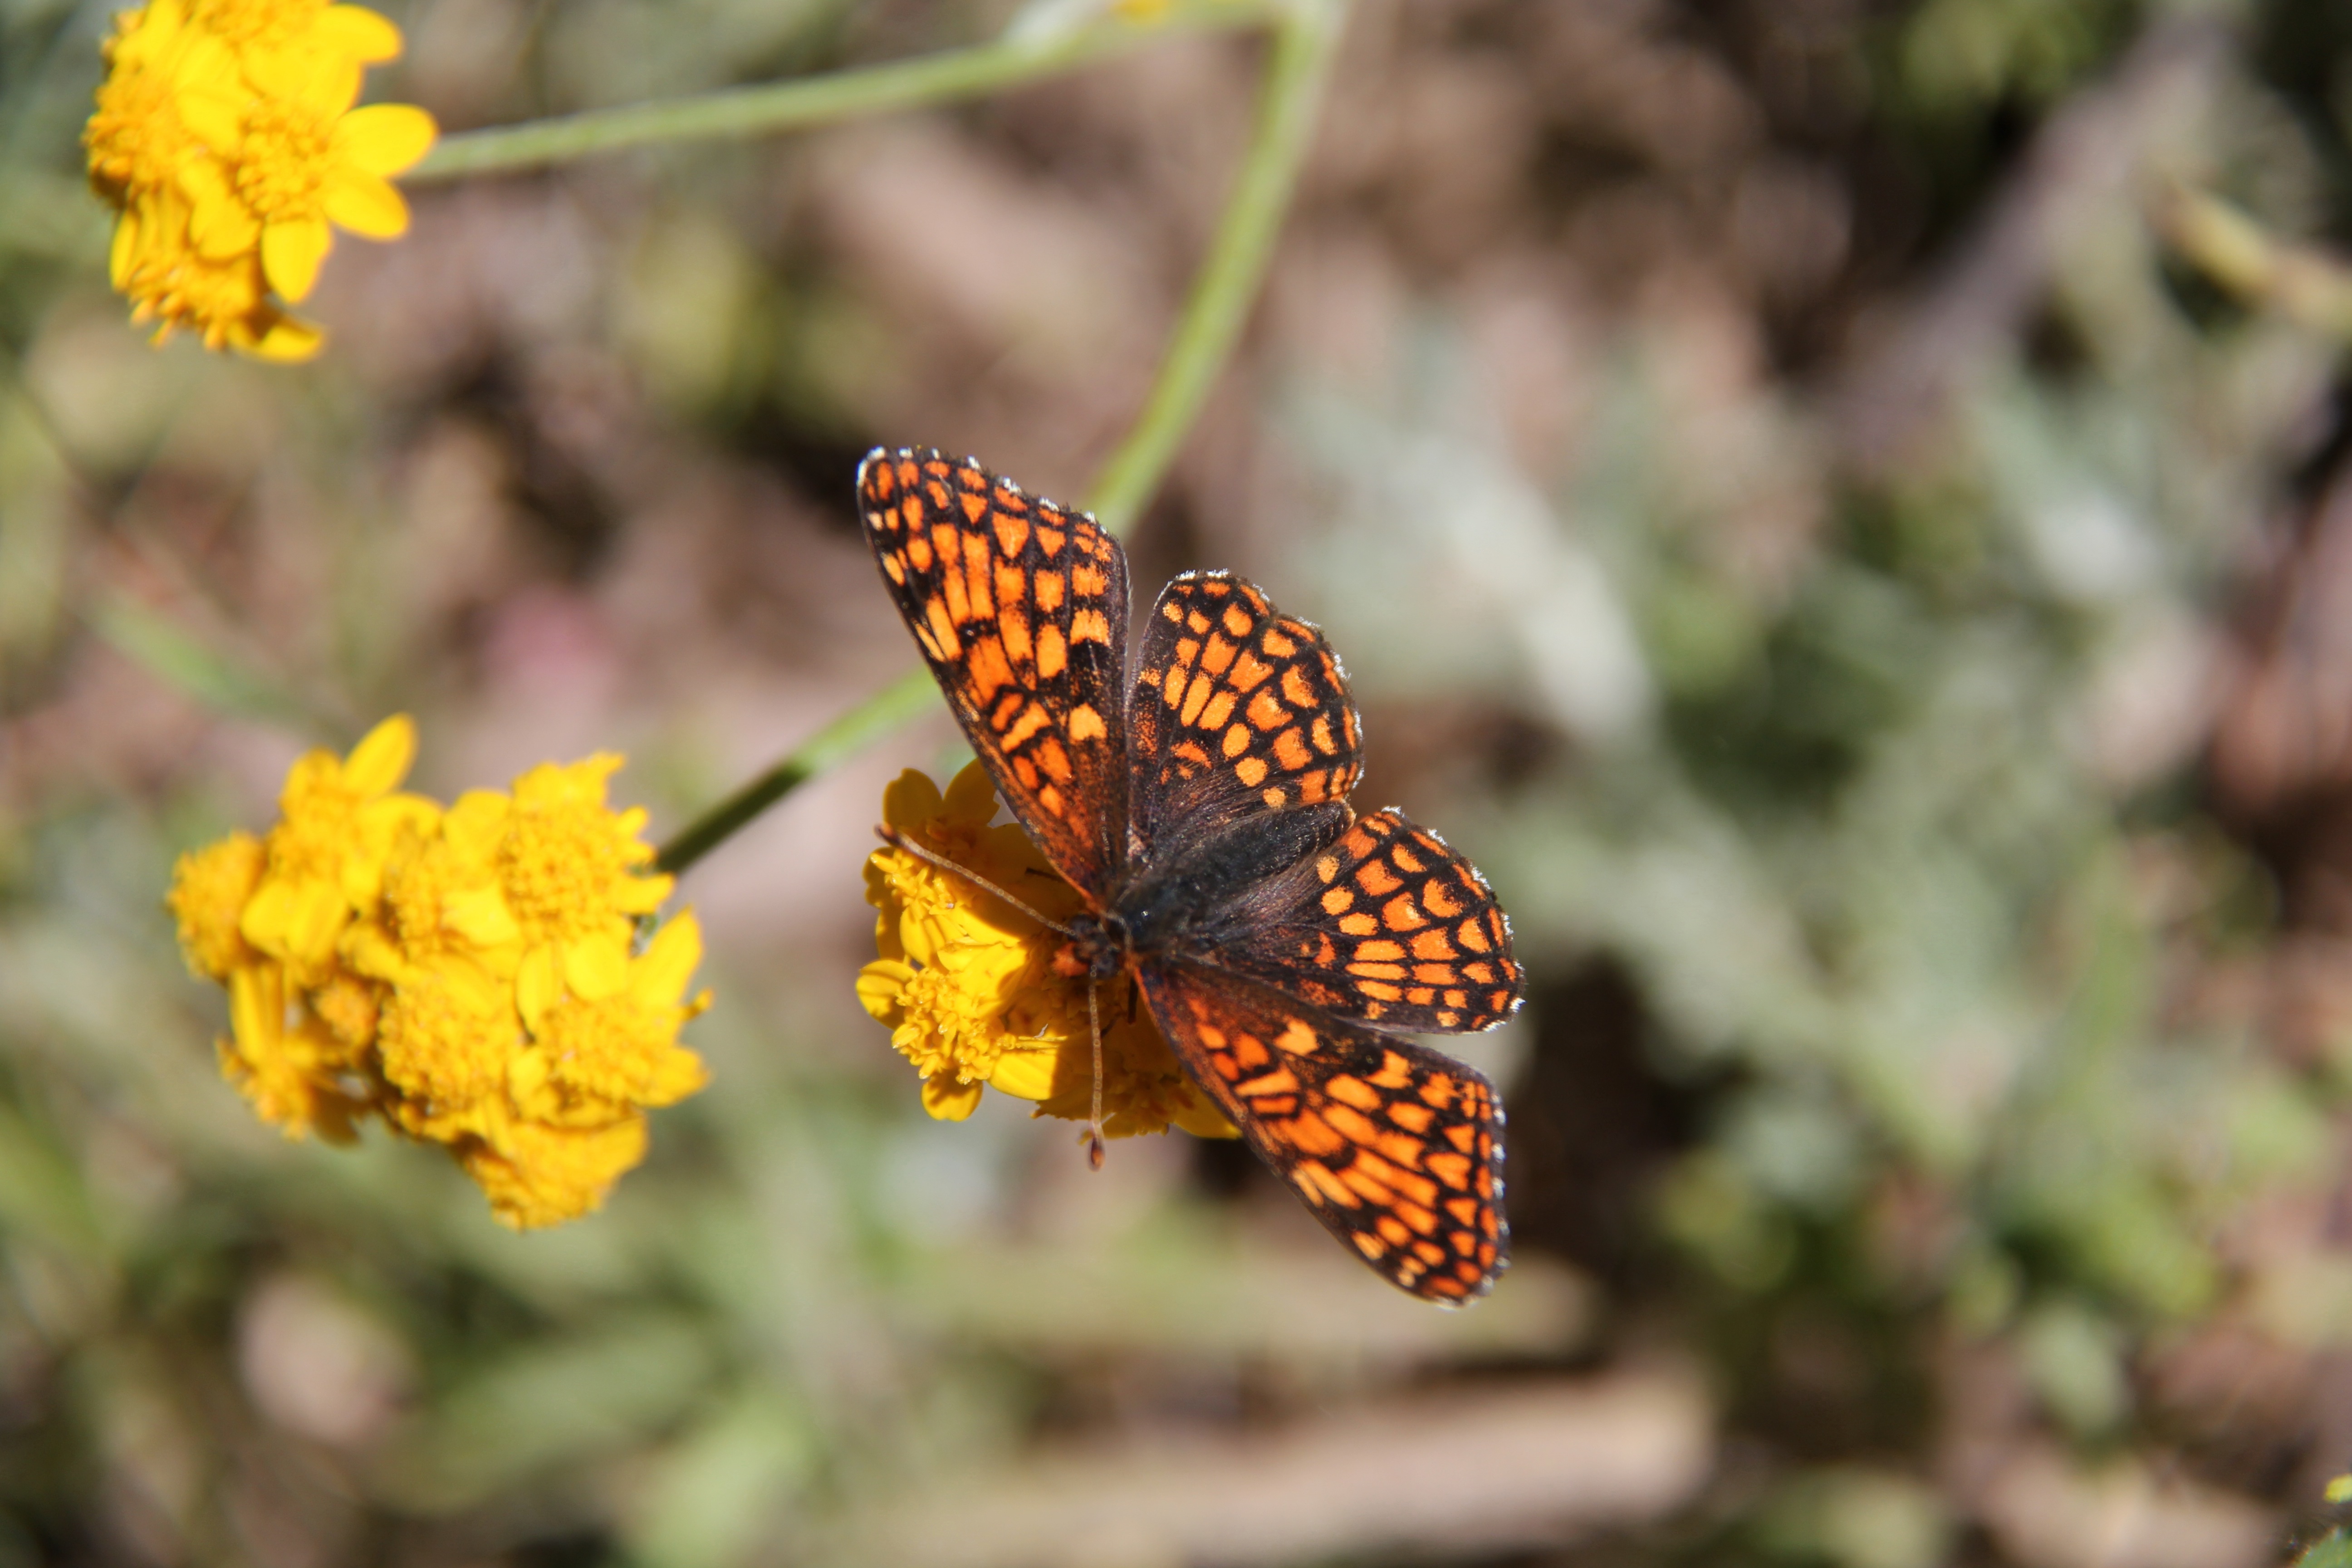
nature, leaf, flower, wildlife, orange, insect, autumn, botany, butterfly, yellow, flora, fauna, invertebrate, wildflower, monarch, monarch butterfly, nectar, macro photography, arthropod, pollinator, moths and butterflies, lycaenid, colias